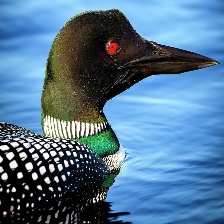
Species: COMMON LOON
Scientific name: GAVIA IMMER